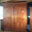
Label: wardrobe